Riemann–Stieltjes integral

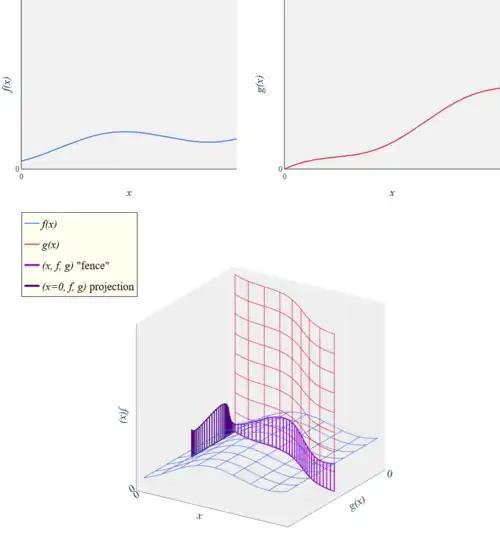
The basic geometry of the Riemann-Stieltjes integral.

If the "g(x)-x" plane is horizontal and the "f(x)"-direction is pointing upward, then the surface to be considered is like a curved fence. The fence follows the curve traced by "g(x)", and the height of the fence is given by "f(x)". The fence is the section of the "g(x)"-sheet (i.e., the "g(x)" curve extended along the "f(x)" axis) that is bounded between the "g(x)-x" plane and the "f(x)"-sheet. The Riemann-Stieltjes integral is the area of the projection of this fence onto the "f(x)-g(x)" plane — in effect, its "shadow".